Shaarei Tfiloh Synagogue

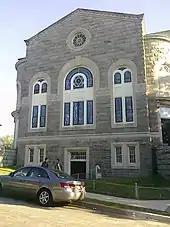
Shaarei Tfiloh Synagogue, 2010

At the time the synagogue was built, the surrounding "Park Circle" area was a thriving Jewish community. However, the Jewish community moved away from the neighborhood during the 1960s, primarily to Upper Park Heights, Randallstown, Pikesville, and Owings Mills. Eventually the synagogue ceased regular Sabbath (Saturday) services and only conducted services on the Jewish High Holy Days.